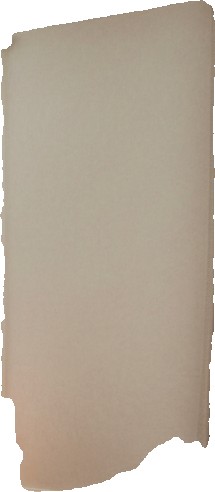
Surface category: wall